Koi

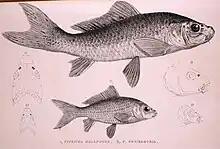
"Cyprinus melanotus" and "Cyprinus conirostris"

The words "koi" and "nishikigoi" come from the Japanese words 鯉 (carp), and 錦鯉 (brocaded carp), respectively. In Japanese, "koi" is a homophone for 恋, another word that means "affection" or "love", so koi are symbols of love and friendship in Japan.